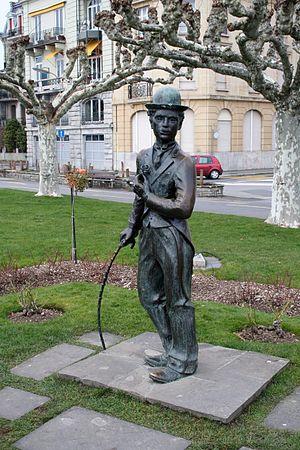
Les instabilités géométriques se produisent dans le domaine de la statique des constructions soumises à des charges lentement croissantes.